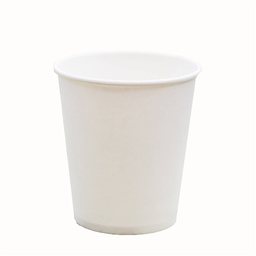
Label: paper